David Silva

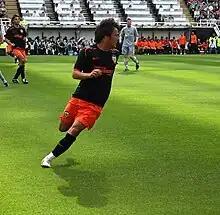

Silva returned to Valencia in the summer of 2006, becoming an automatic first-choice despite his young age of 20. In two seasons combined, he only missed six matches and netted 14 goals, his first league goal coming on 5 November 2006 in a 1–1 draw at Espanyol. In August 2008, he extended his contract by five years, amidst interest of several Premier League teams. He won the Copa del Rey 2008, his first title in Spain.